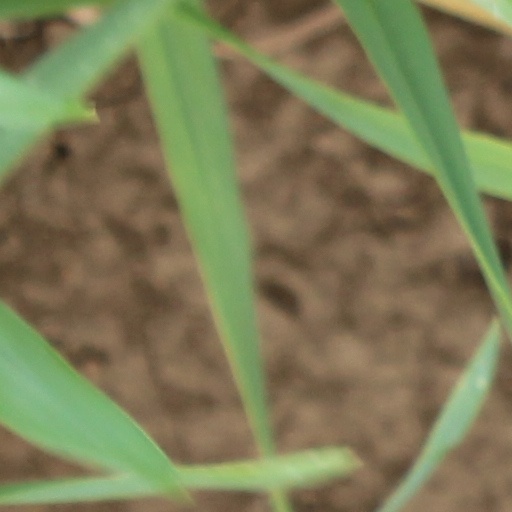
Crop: wheat